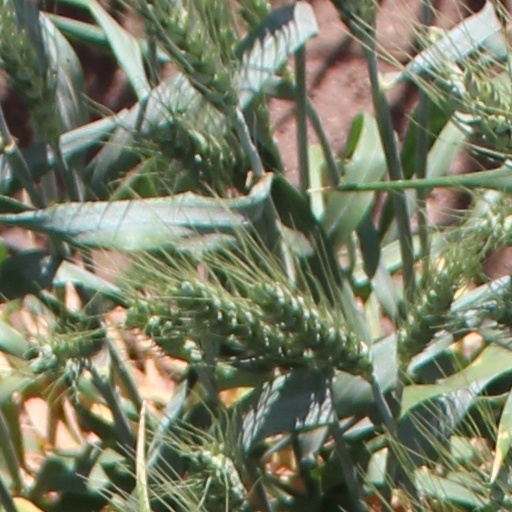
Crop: wheat